Giuseppe Conte

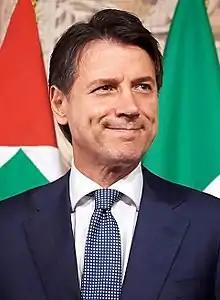
Official portrait, 2018

Giuseppe Conte (born 8 August 1964) is an Italian jurist, academic, and politician who served as prime minister of Italy from June 2018 to February 2021. He has been the president of the Five Star Movement (M5S) since August 2021.